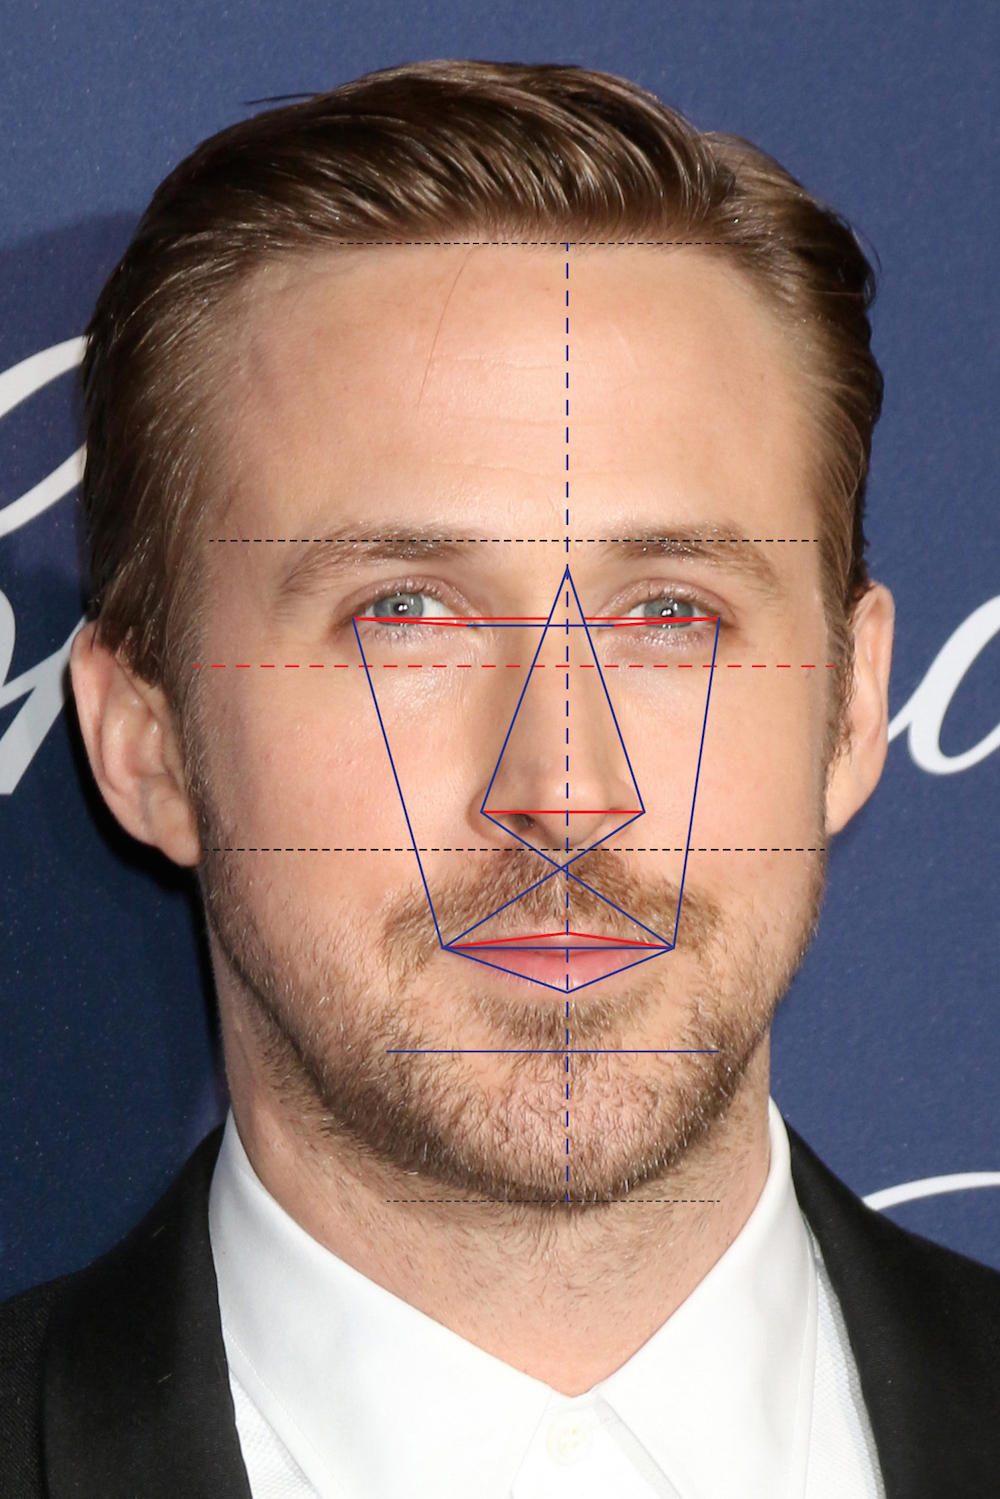
Portrait style: Real Portrait